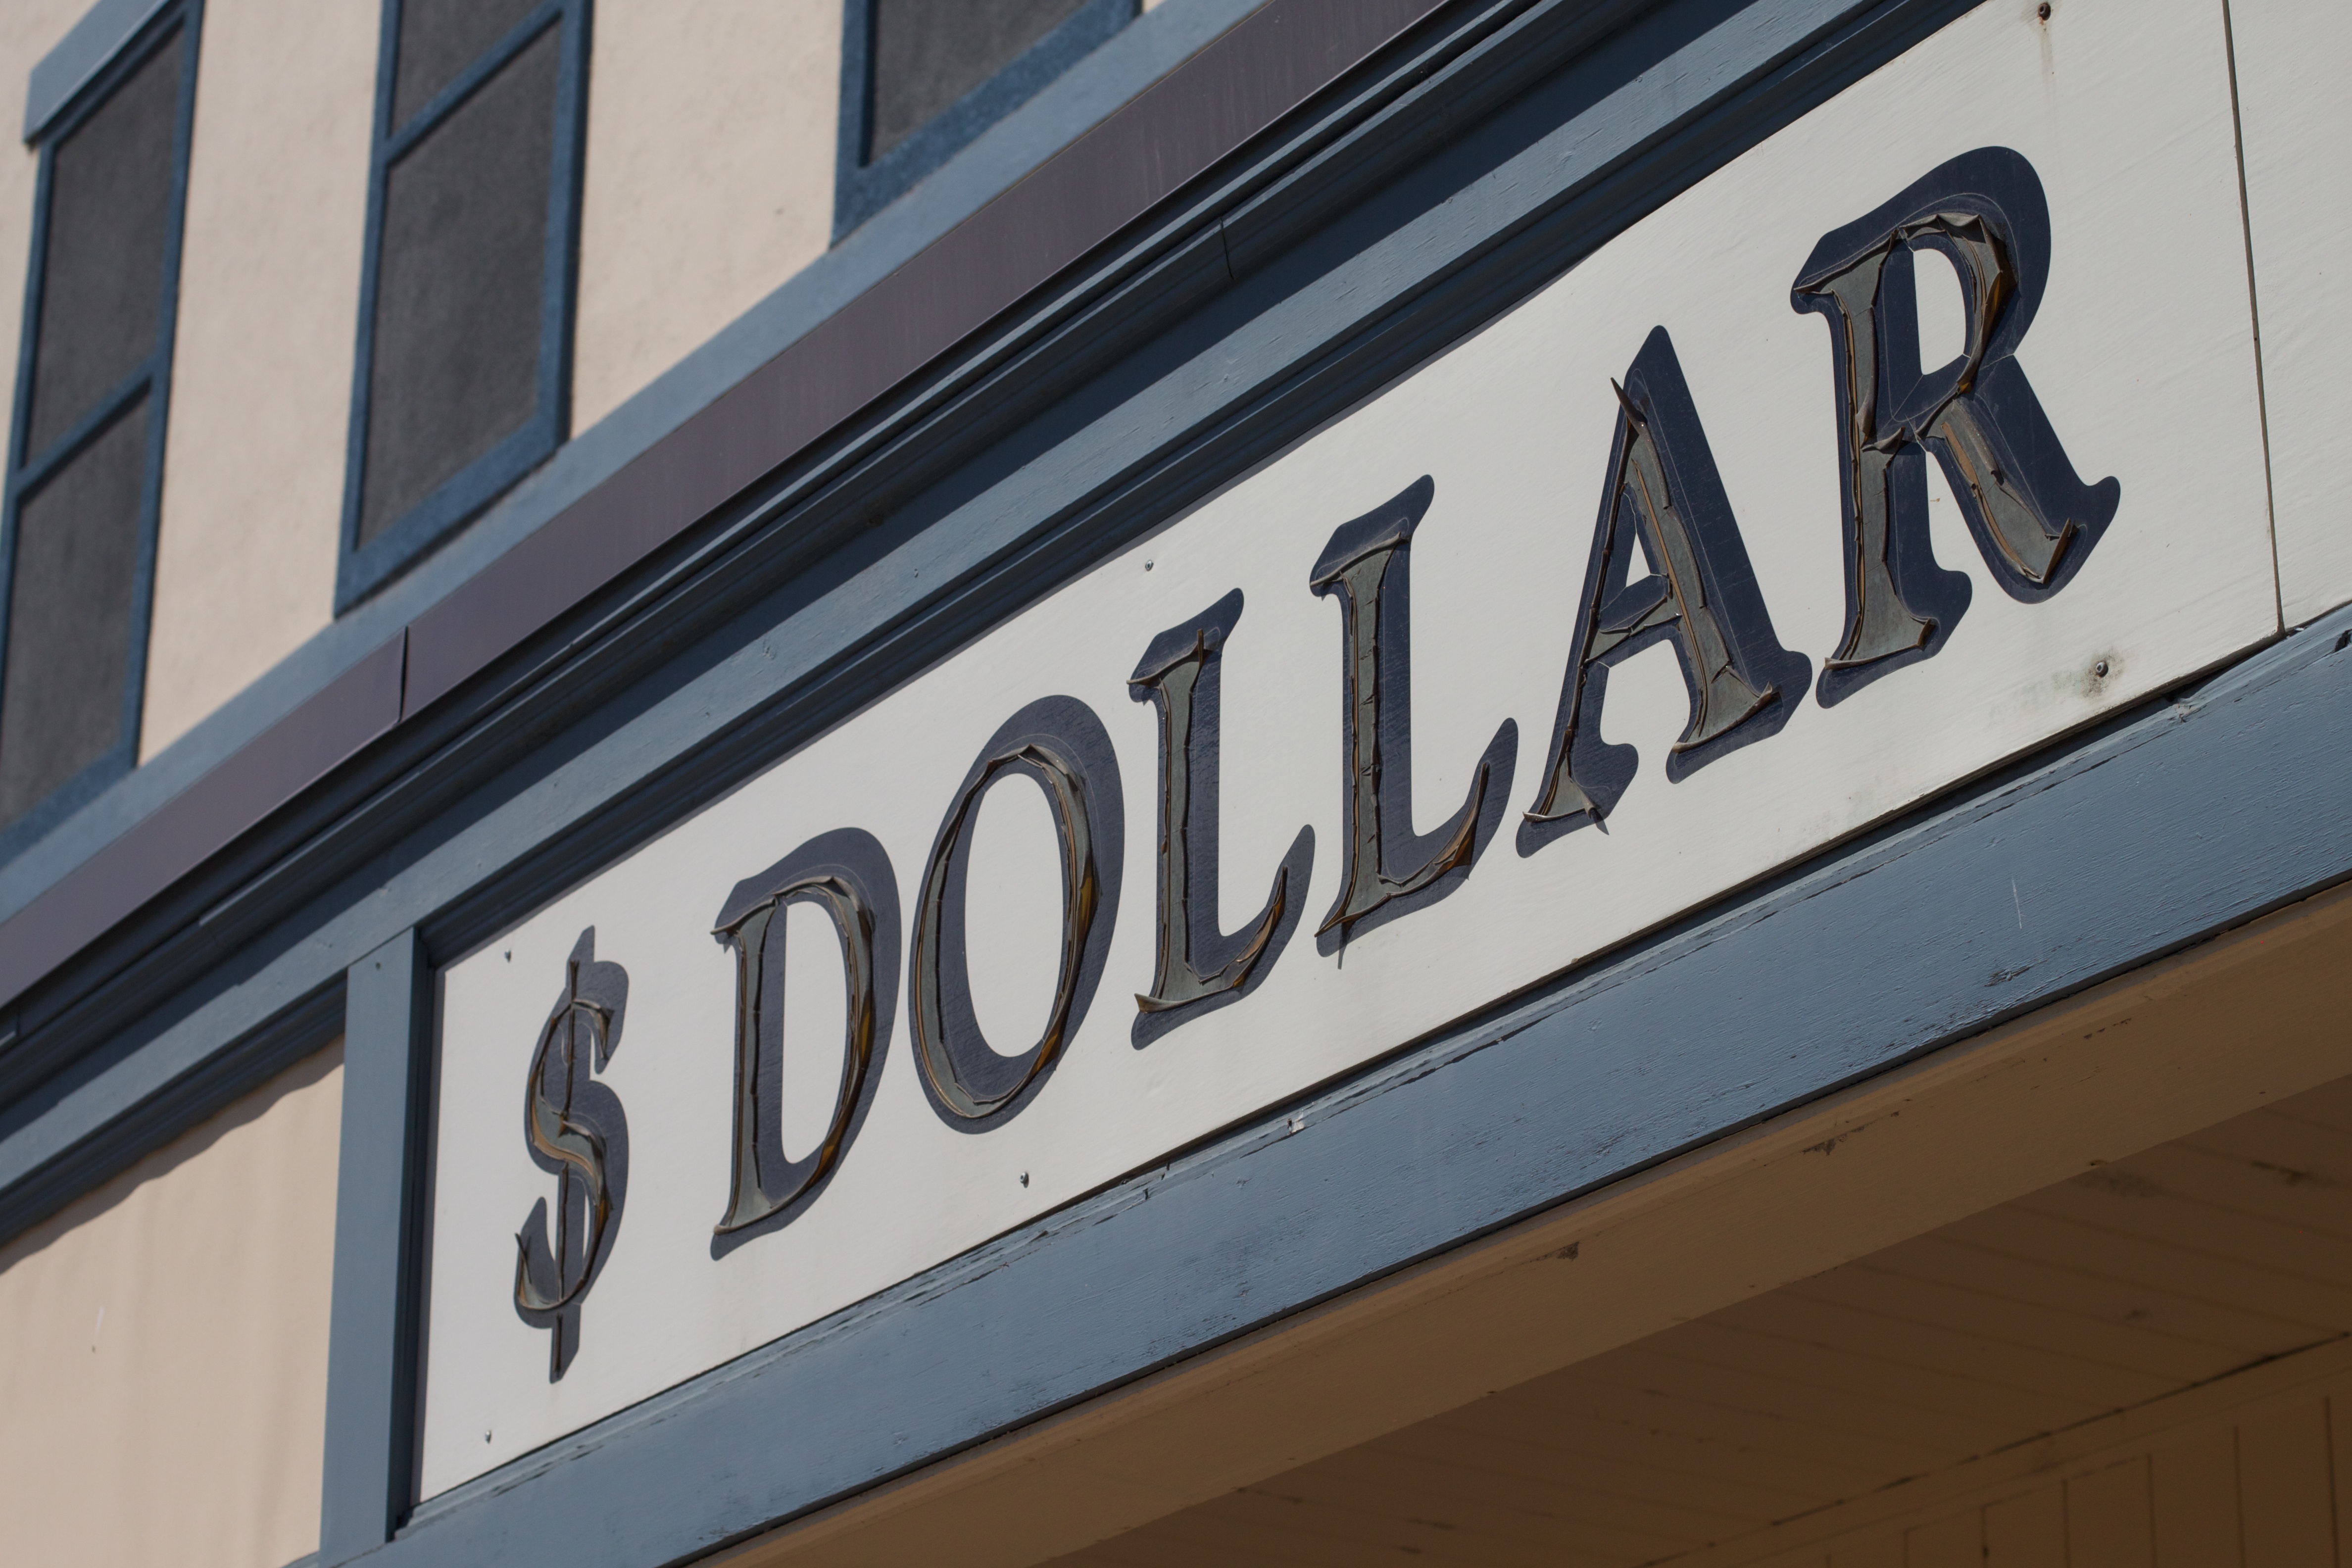
sign, street sign, signage, odyssey, automotive exterior, vehicle registration plate